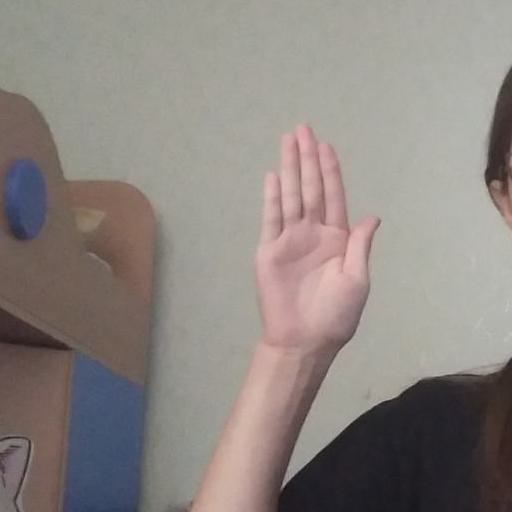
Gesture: stop